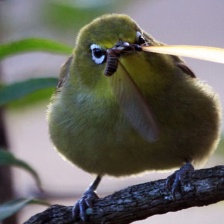
Species: MALAGASY WHITE EYE
Scientific name: ZOSTEROPS MADERASPATANUS